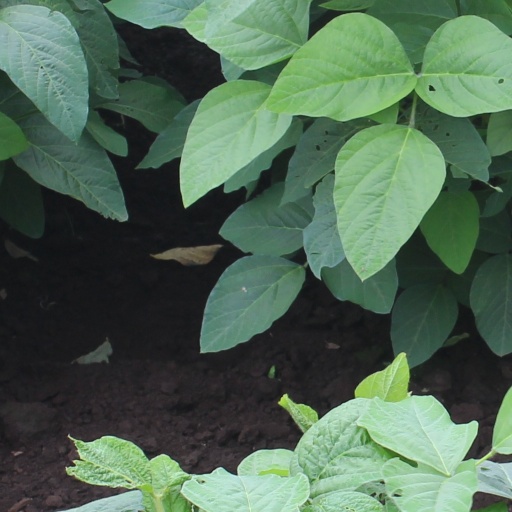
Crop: soybean